Australia–Papua New Guinea relations

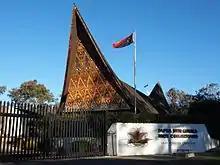
Papua New Guinea high commission in Canberra, Australia.

Foreign relations exist between Australia and Papua New Guinea. Papua New Guinea is Australia's closest neighbour (roughly 3.75 km separates the two countries at Saibai Island in the Torres Strait) and a former colony of Australia. Both nations share the same continent in the Oceania region. Papua New Guinea has developed much closer relations with Australia than with Indonesia, the only country which it shares a land border with. The two countries are Commonwealth realms. In contemporary times, Papua New Guinea is one of the largest recipients of Australian aid. Some critics have pointed to instances where this has led to an outsized Australian influence on Papua New Guinea politics.